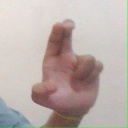
अक्षर: आ